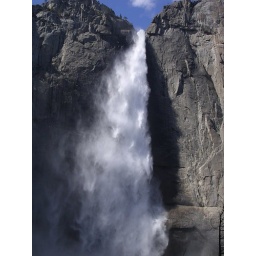
The base was almost all spray, but the water was so loud against the rocks